Institutional investor

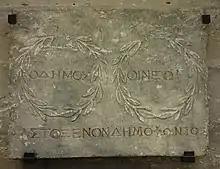
Inscription honoring Aristoxénos, son of Demophon, probably benefactor of the gymnasium in Athens, late third or second century BC, Musée du Louvre

Roman law ignored the concept of juristic person, yet at the time the practice of private evergetism (which dates to, at least, the 4th century BC in Greece) sometimes led to the creation of revenues-producing capital which may be interpreted as an early form of charitable institution. In some African colonies in particular, part of the city's entertainment was financed by the revenue generated by shops and baking-ovens originally offered by a wealthy benefactor. In the south of Gaul, aqueducts were sometimes financed in a similar fashion.